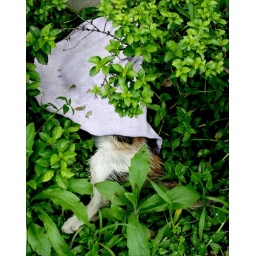
dead animal on the side of the road. someone had draped a towel over its head.